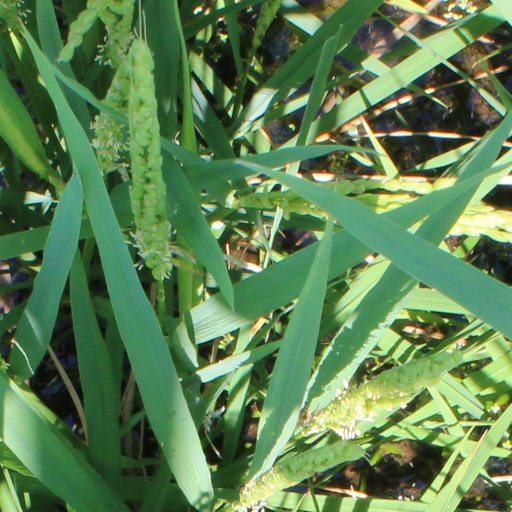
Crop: rice